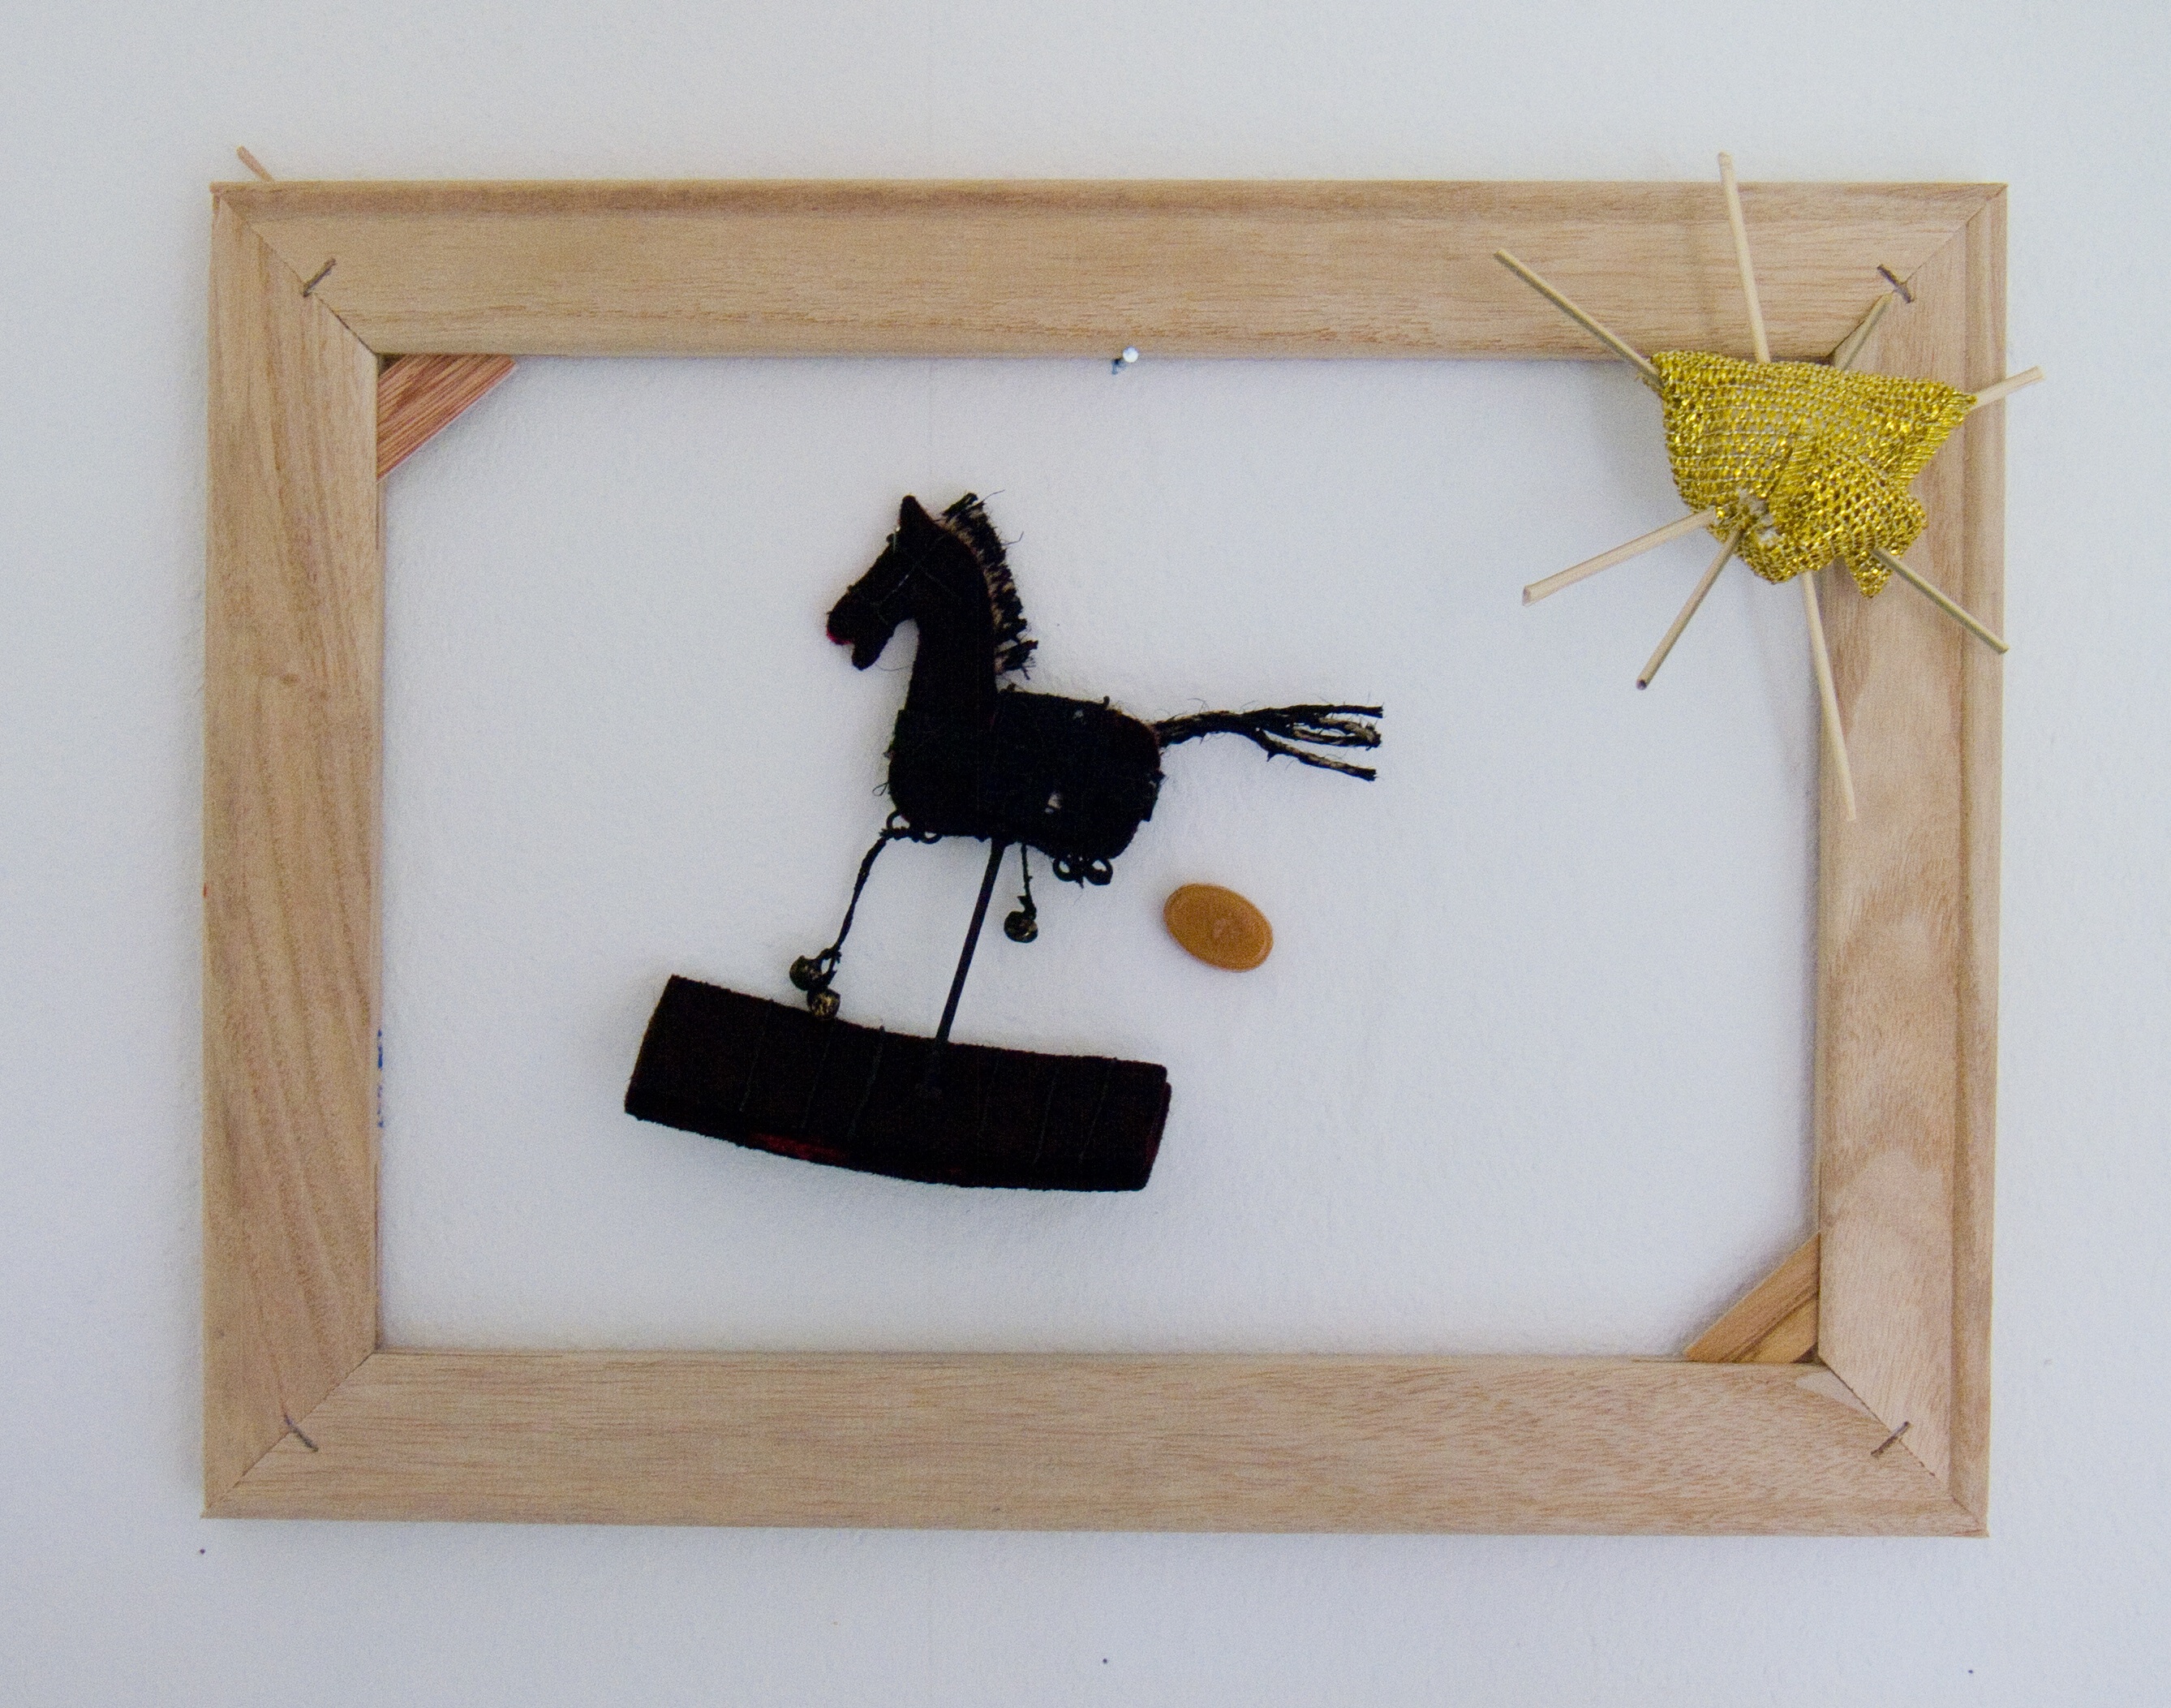
wood, sun, frame, shelf, childhood, art, sketch, drawing, rectangle, candy, picture frame, calligraphy, irony, rocking horse